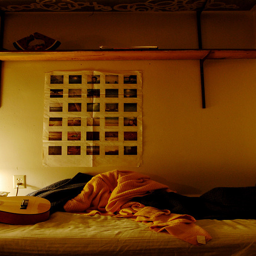
A bedroom sitting beneath a poster next to a lamp with a guitar on top of it.
a bedroom with a guitar on top of the bed
An unmade bed in a room with a poster on the wall
A guitar laying on an unmade bed, and a poster on the wall.
An unmade bed in front of a poster on the wall.